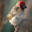
Label: bird